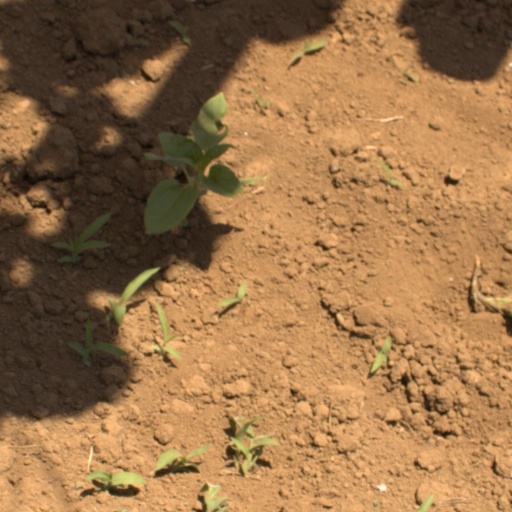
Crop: Jerusalem artichoke